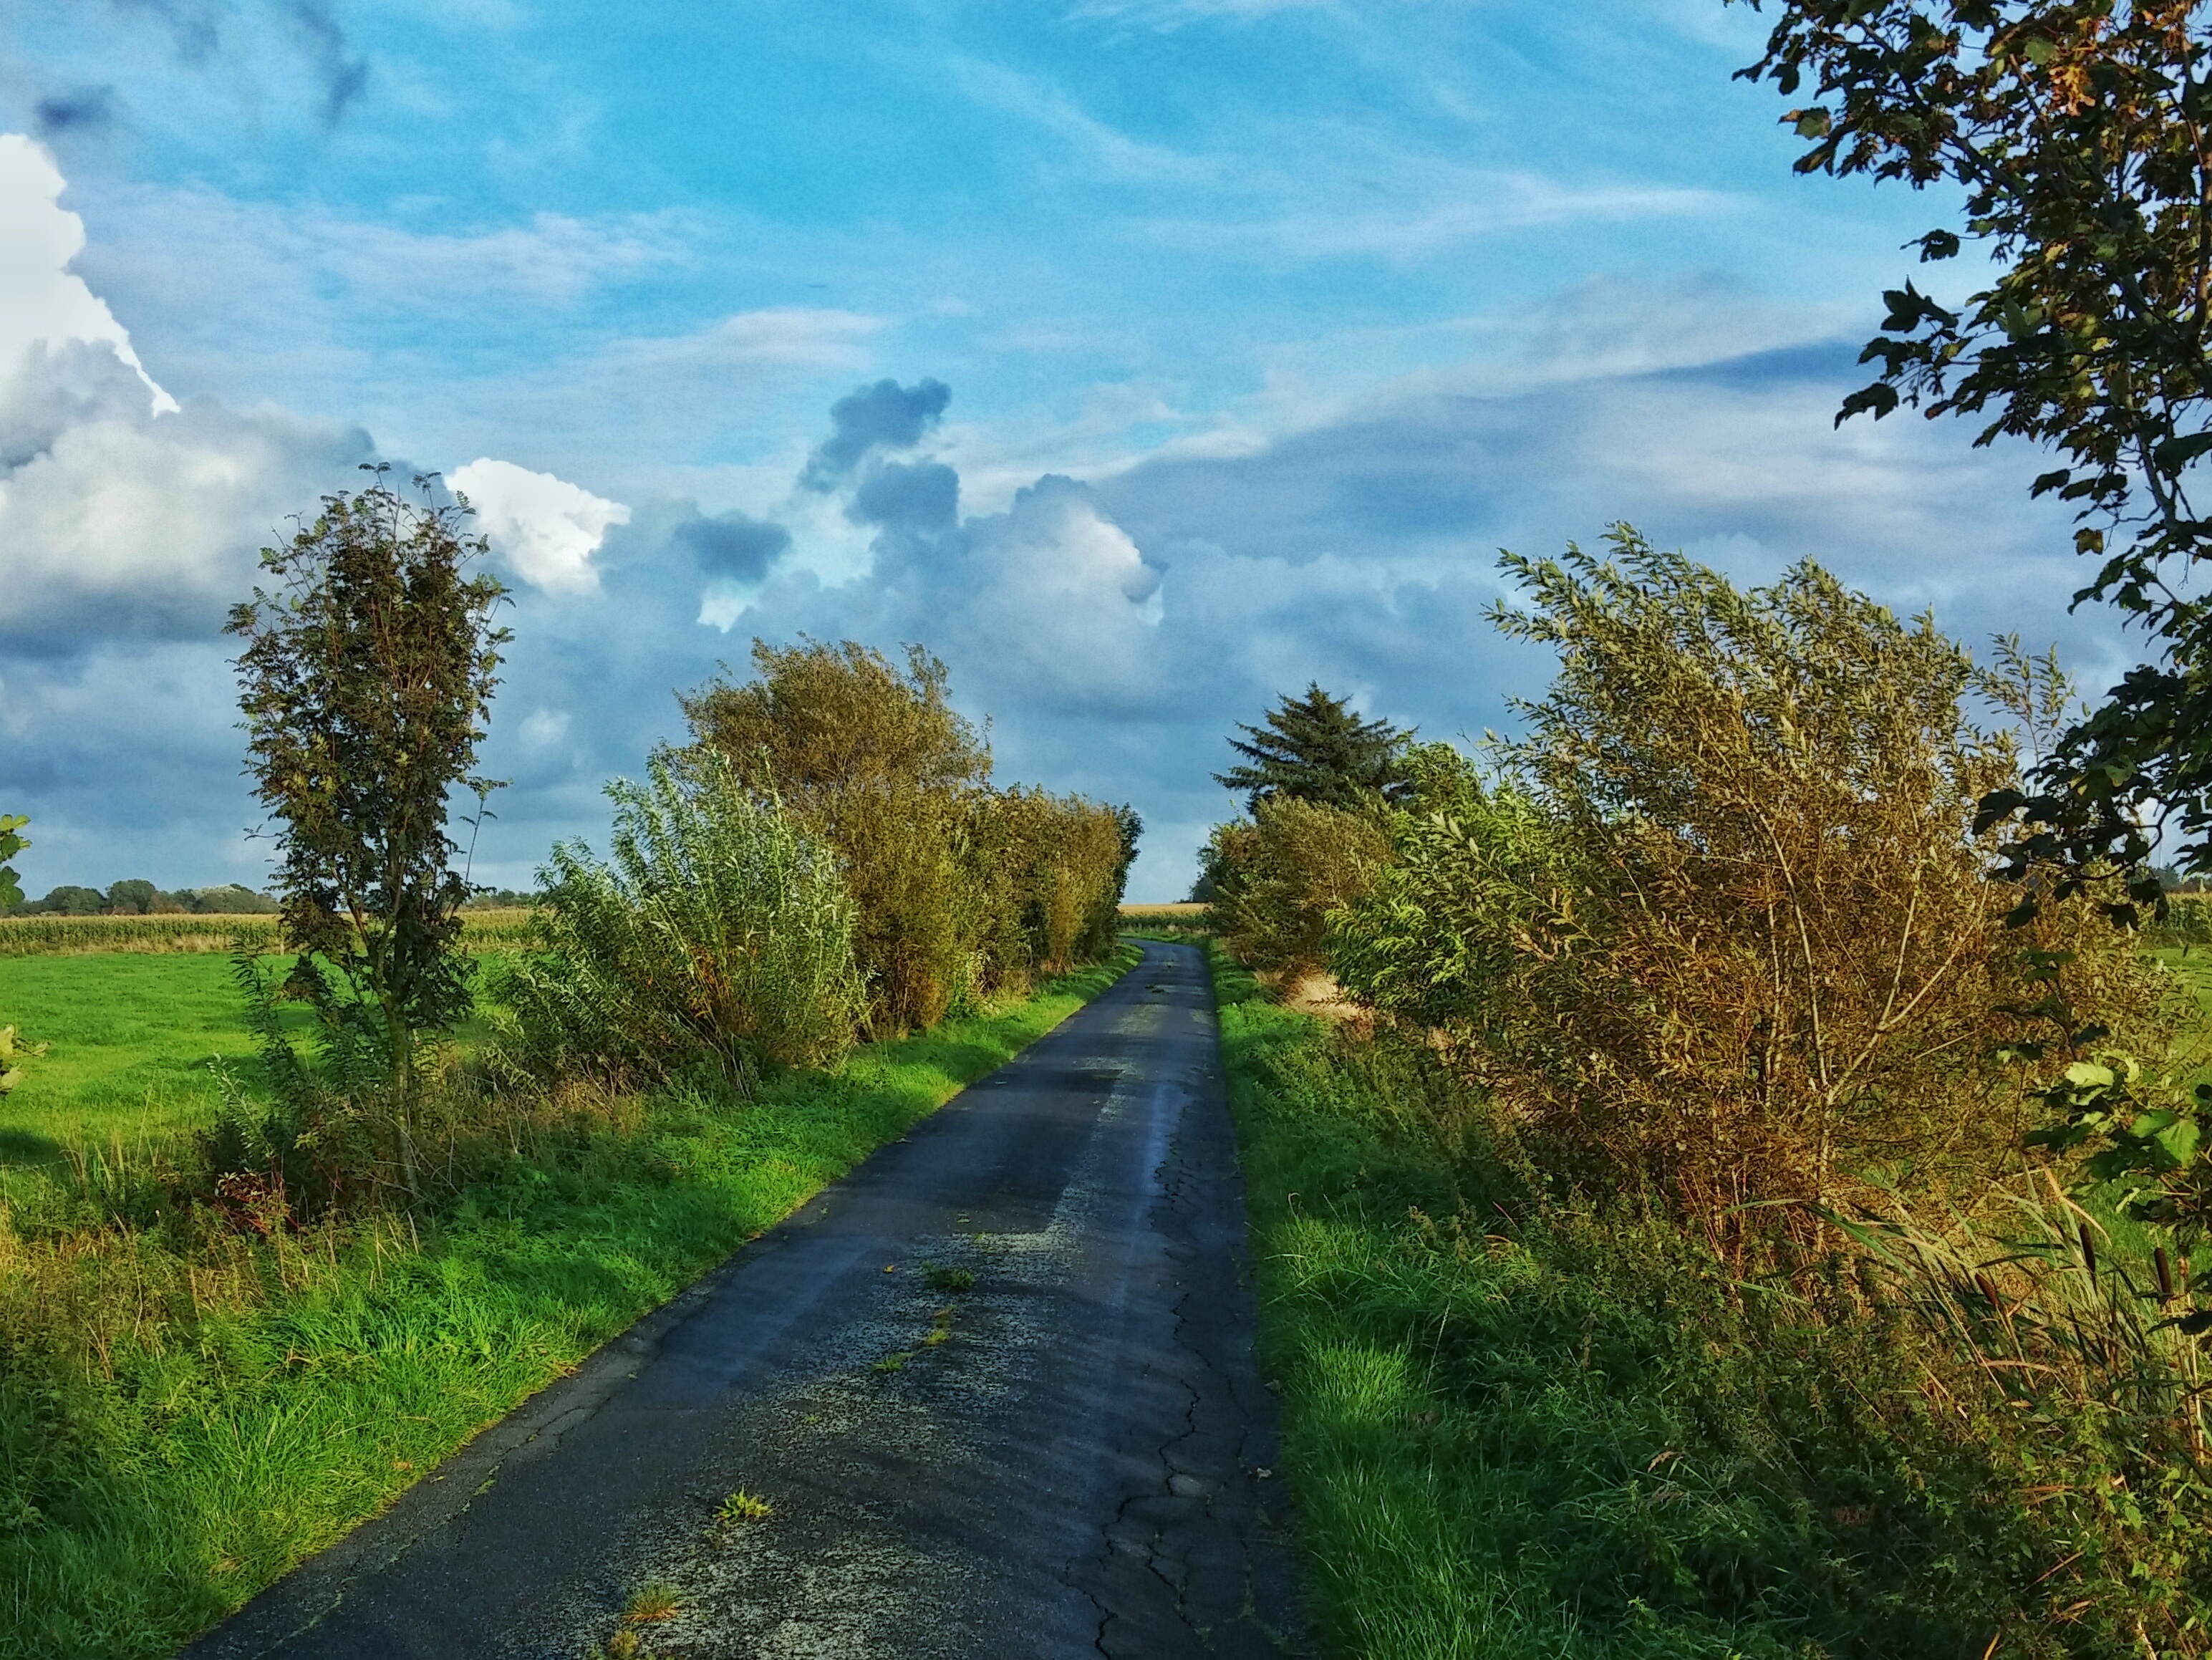
landscape, tree, nature, forest, grass, mountain, cloud, plant, sky, road, trail, field, meadow, sunlight, morning, leaf, hill, flower, valley, green, autumn, season, ridge, waterway, habitat, ecosystem, rural area, nordfriesland, natural environment, woody plant, mountainous landforms